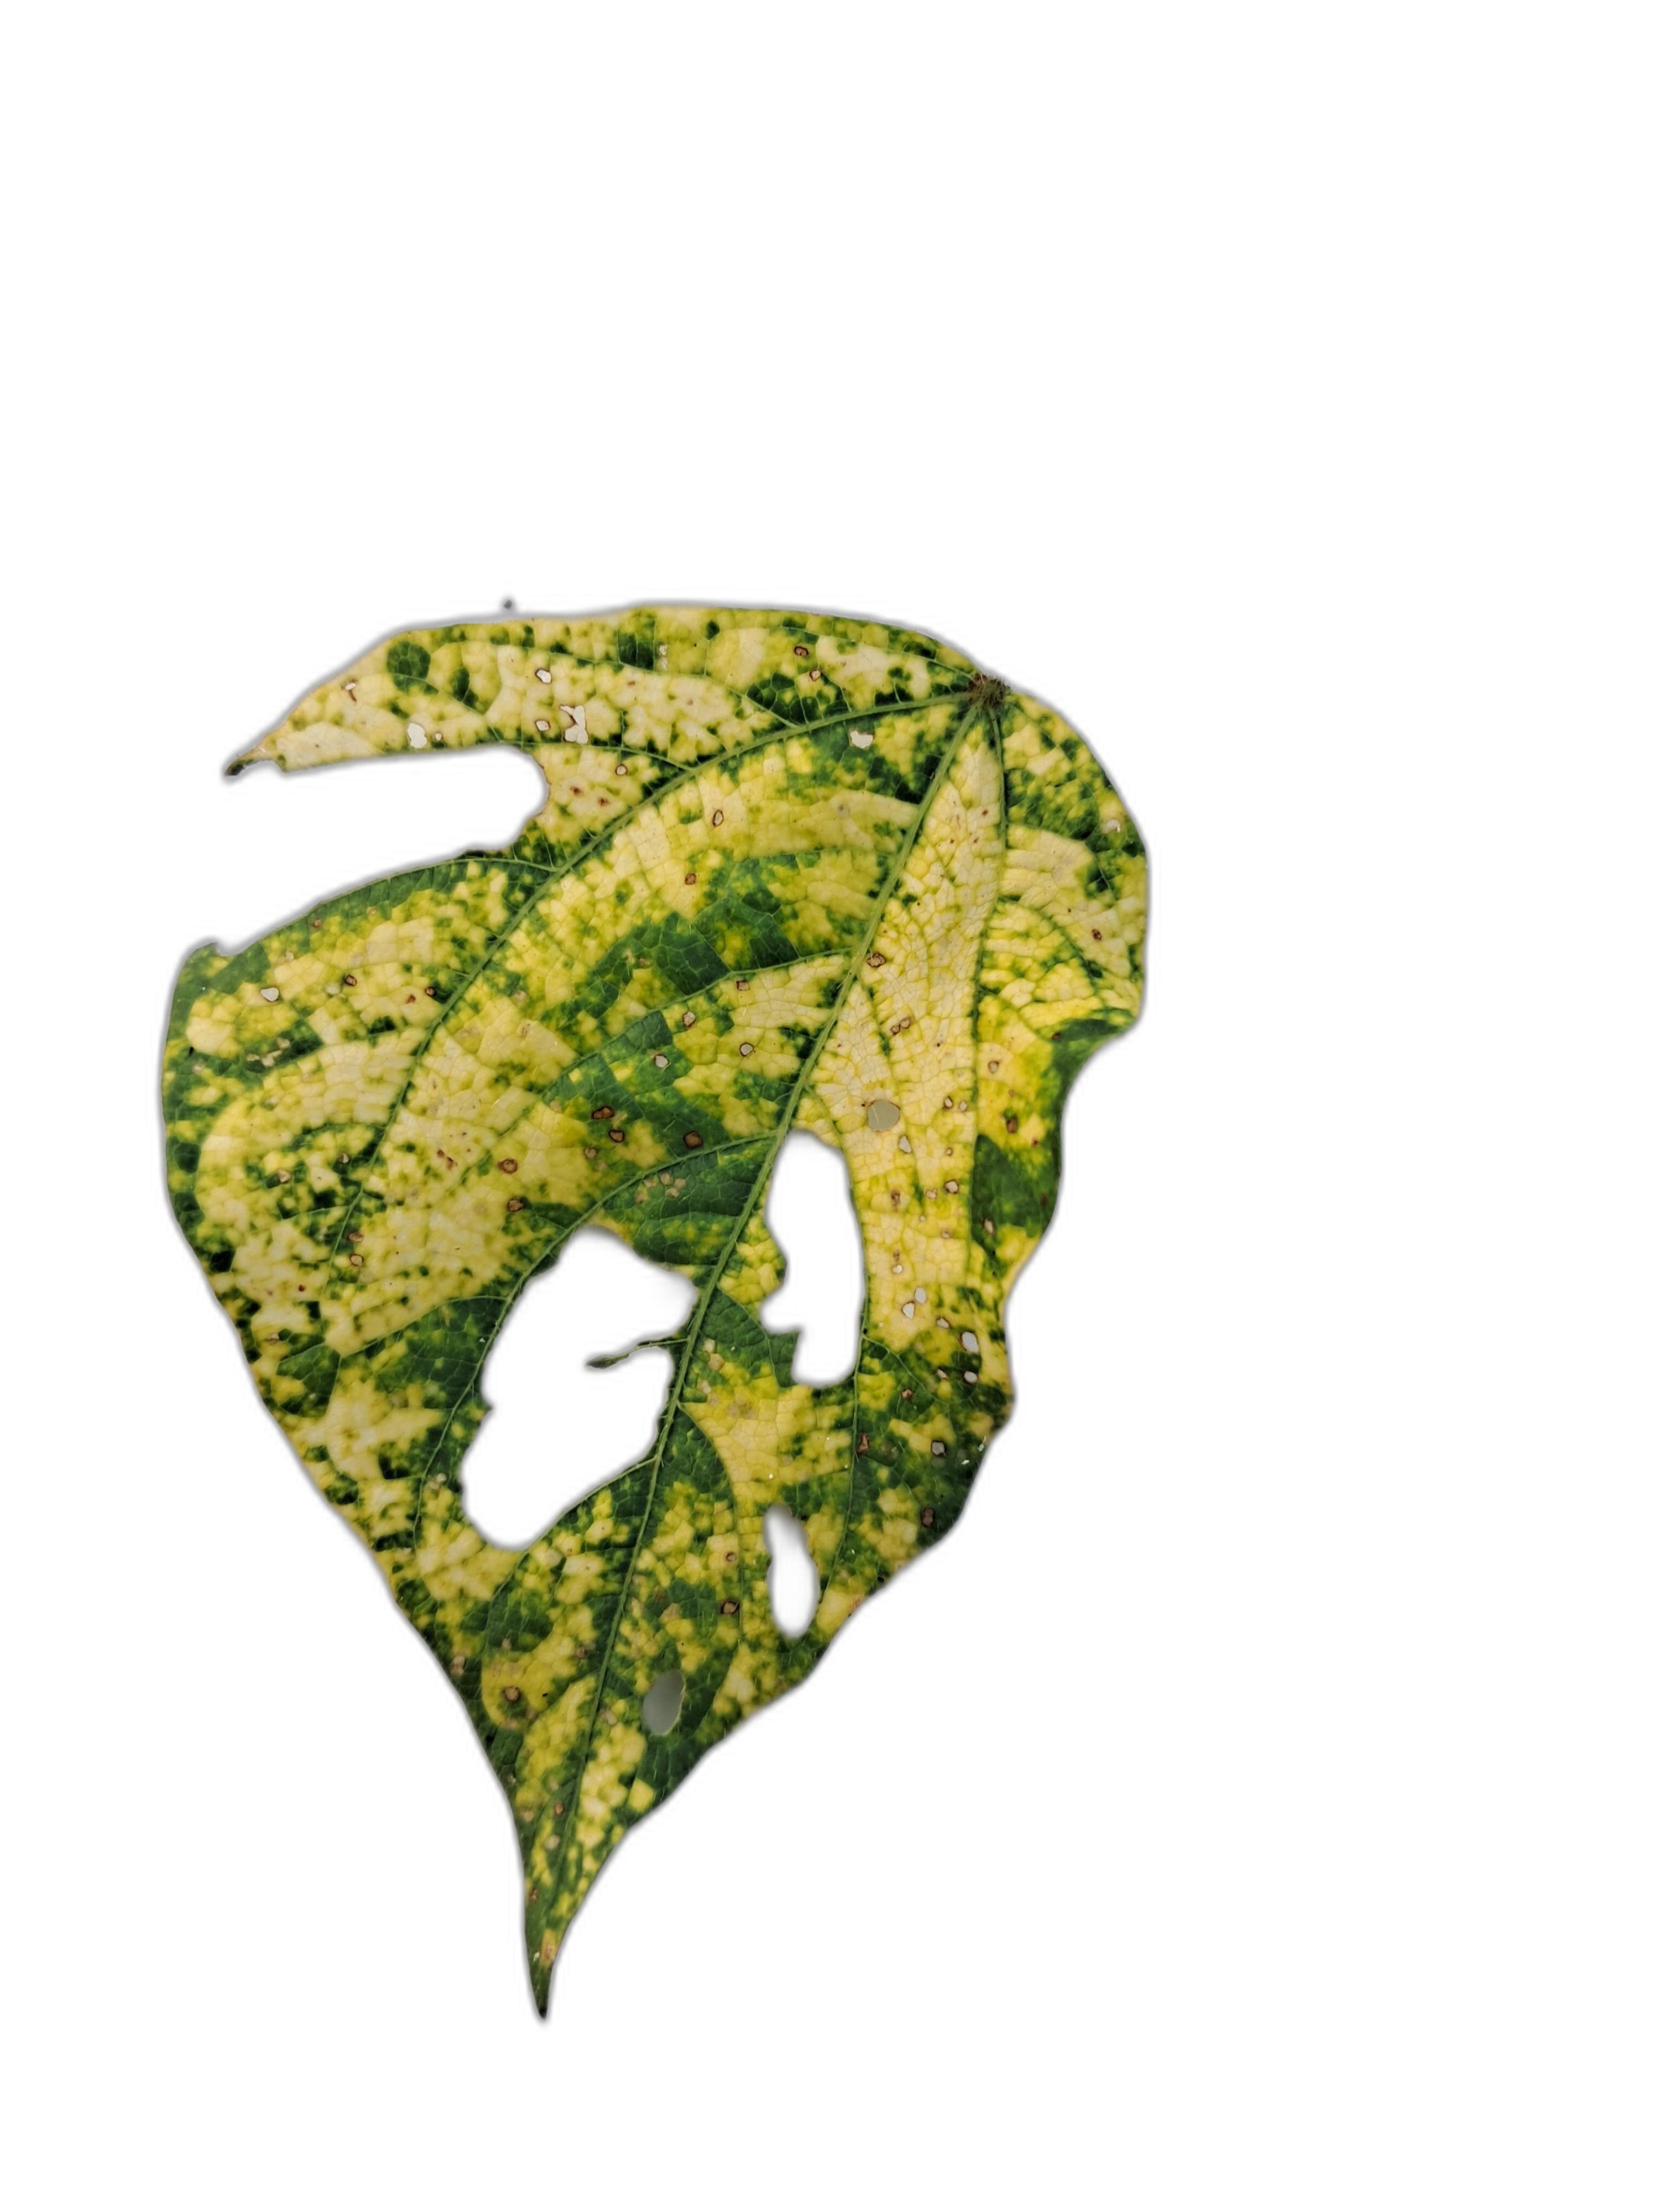
Label: Yellow Mosaic